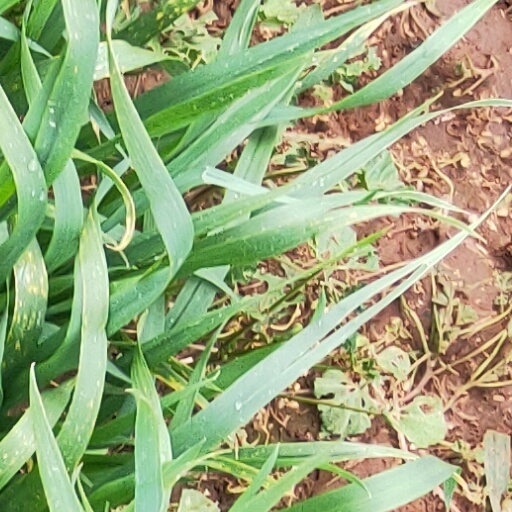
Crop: wheat